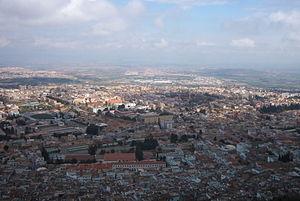
L'histoire de l'Algérie s'insère dans l'histoire plus large du Maghreb et remonte à des millénaires. Dans l'Antiquité, le territoire algérien connaît la formation des royaumes numides avant de passer sous la domination partielle des Romains, des Vandales, des Byzantins et des principautés berbères indépendantes.
Cet article liste les villes d'Algérie, en commençant par la ville la plus peuplée, puis les villes moyennes d'Algérie suivies par les petites villes, par ordre alphabétique selon le recensement de 2008.
Tlemcen, est une commune de la wilaya de Tlemcen, dont elle est le chef-lieu. Elle est située au nord-ouest de l'Algérie, à 520 km à l'ouest d'Alger, à 140 km au sud-ouest d'Oran et, proche de la frontière du Maroc, à 76 km à l'est de la ville marocaine d'Oujda. La ville est érigée dans l'arrière-pays, est distante de 40 km de la mer Méditerranée.